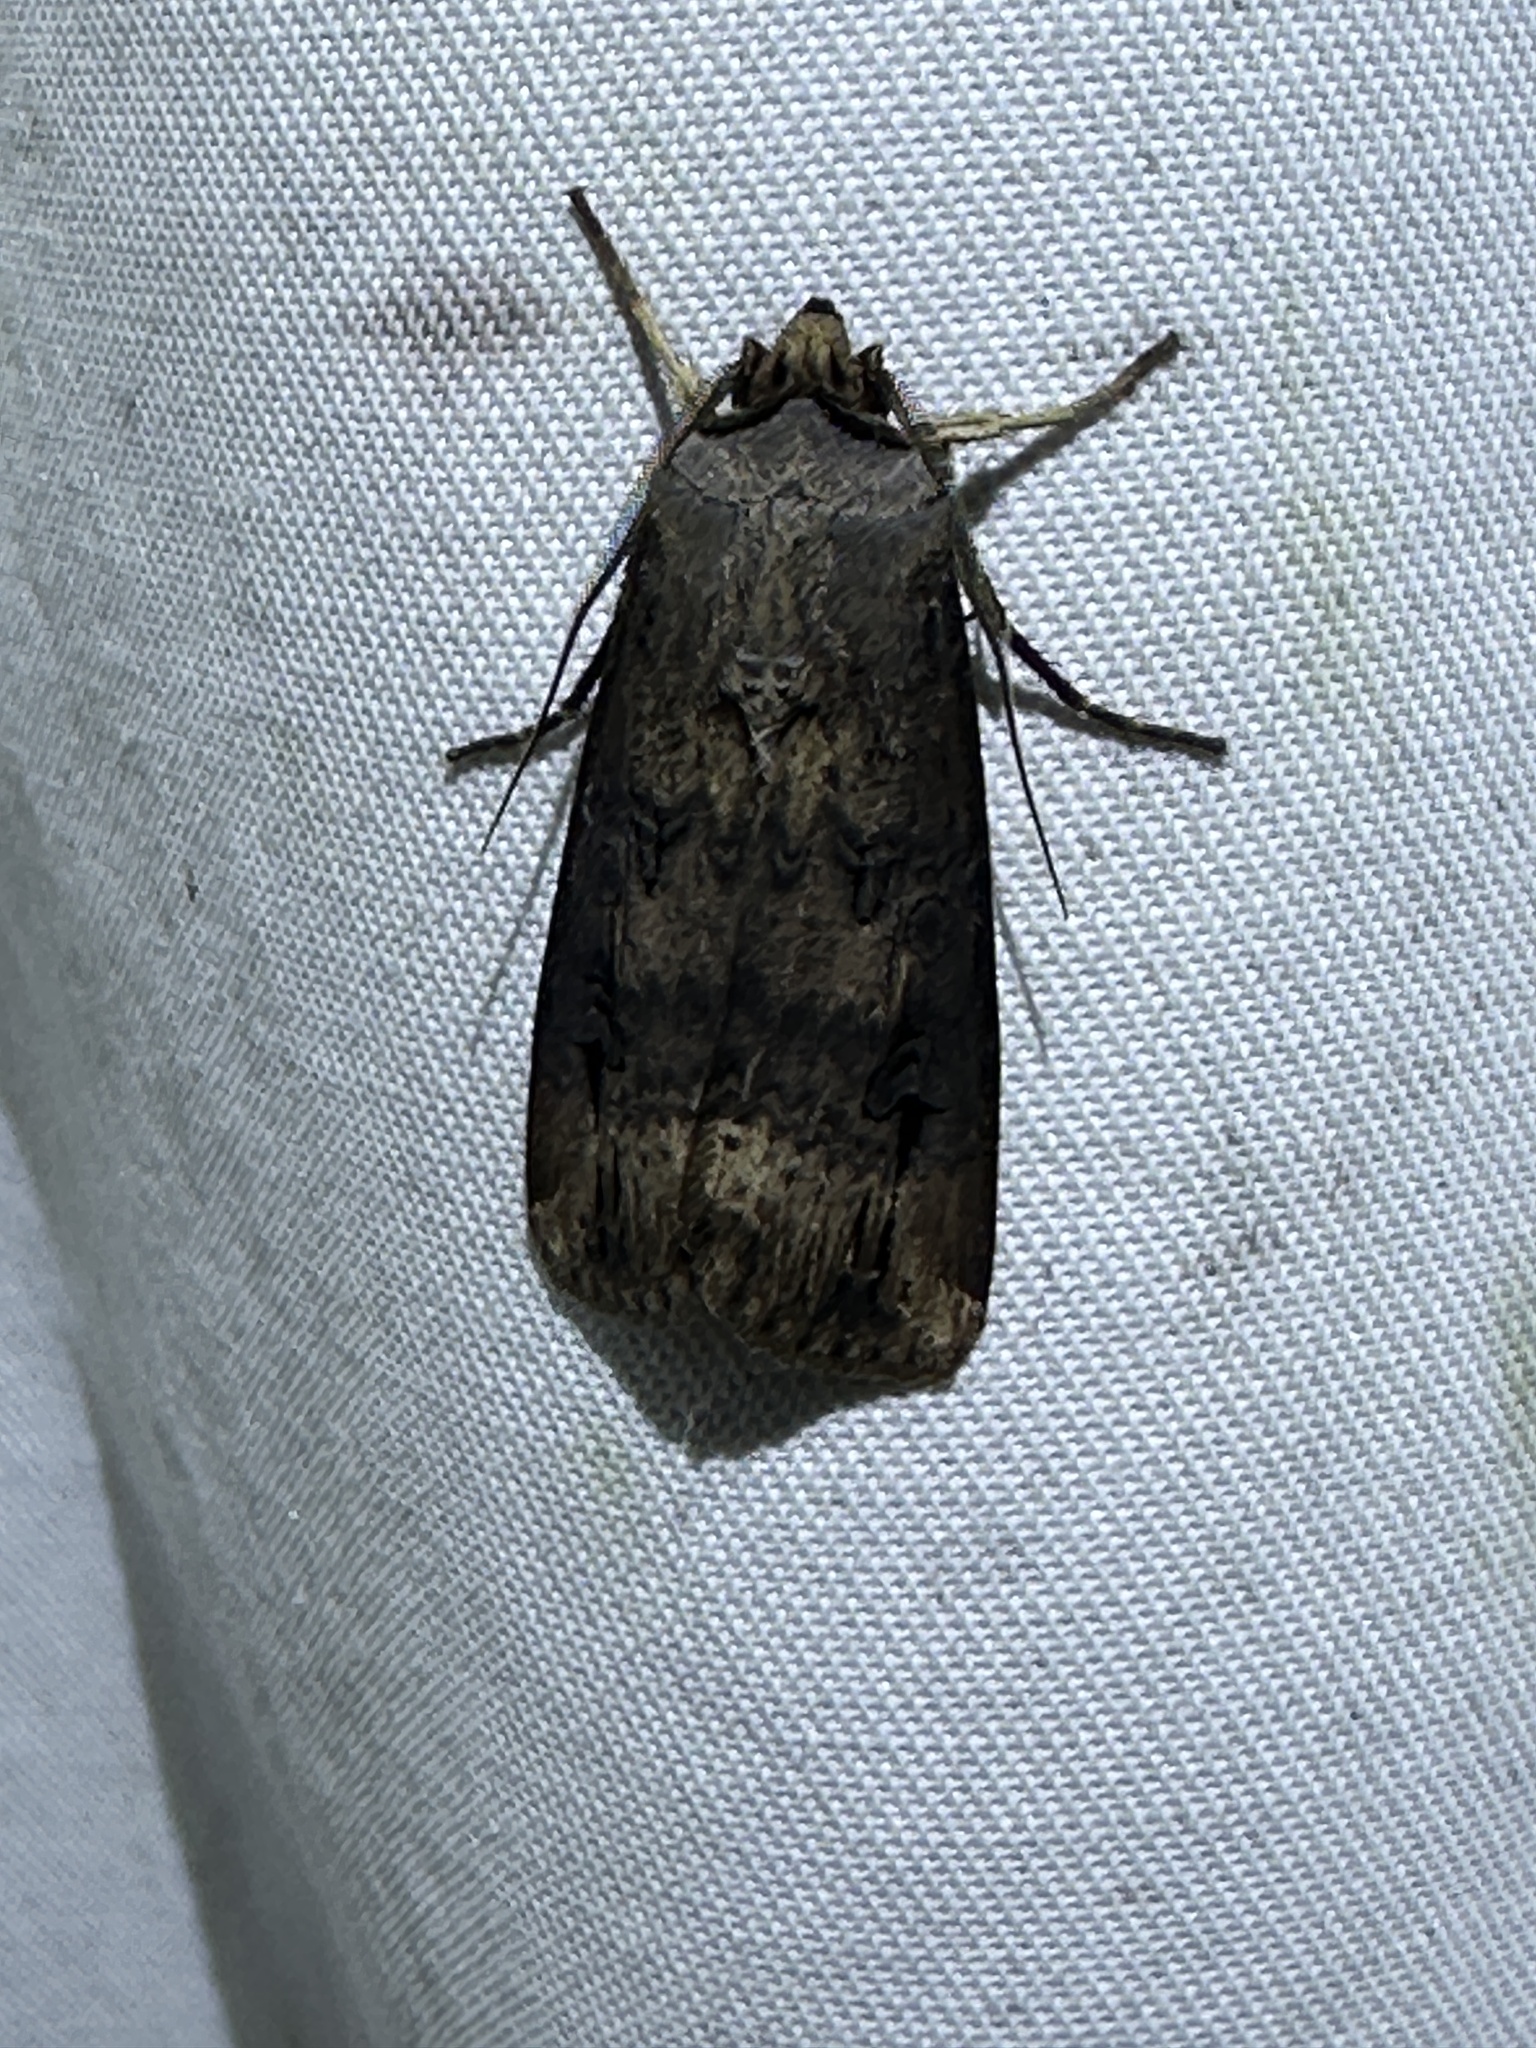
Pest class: cutworms